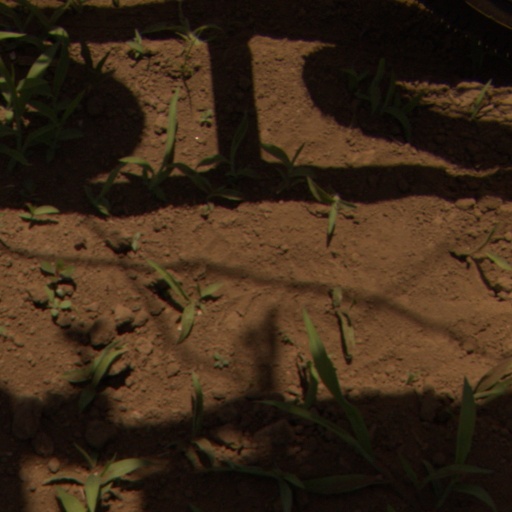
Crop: Jerusalem artichoke